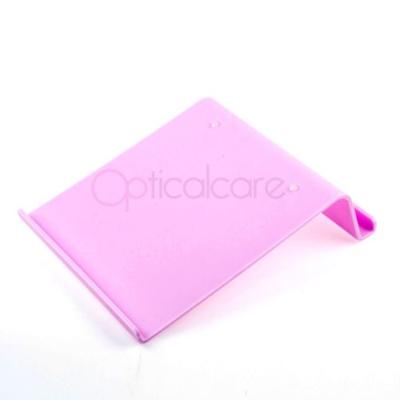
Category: table